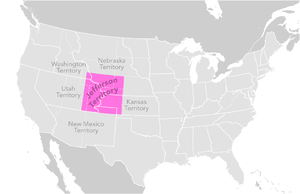
Le territoire de Jefferson est un État américain non reconnu par le gouvernement fédéral, qui exista de fait du 24 octobre 1859 à la création du territoire du Colorado le 28 février 1861. Il était constitué de terres faisant officiellement partie du territoire du Kansas, du territoire du Nebraska, du territoire de l'Utah et du territoire de Washington, mais qui étaient éloignés des gouvernements de ces territoires.